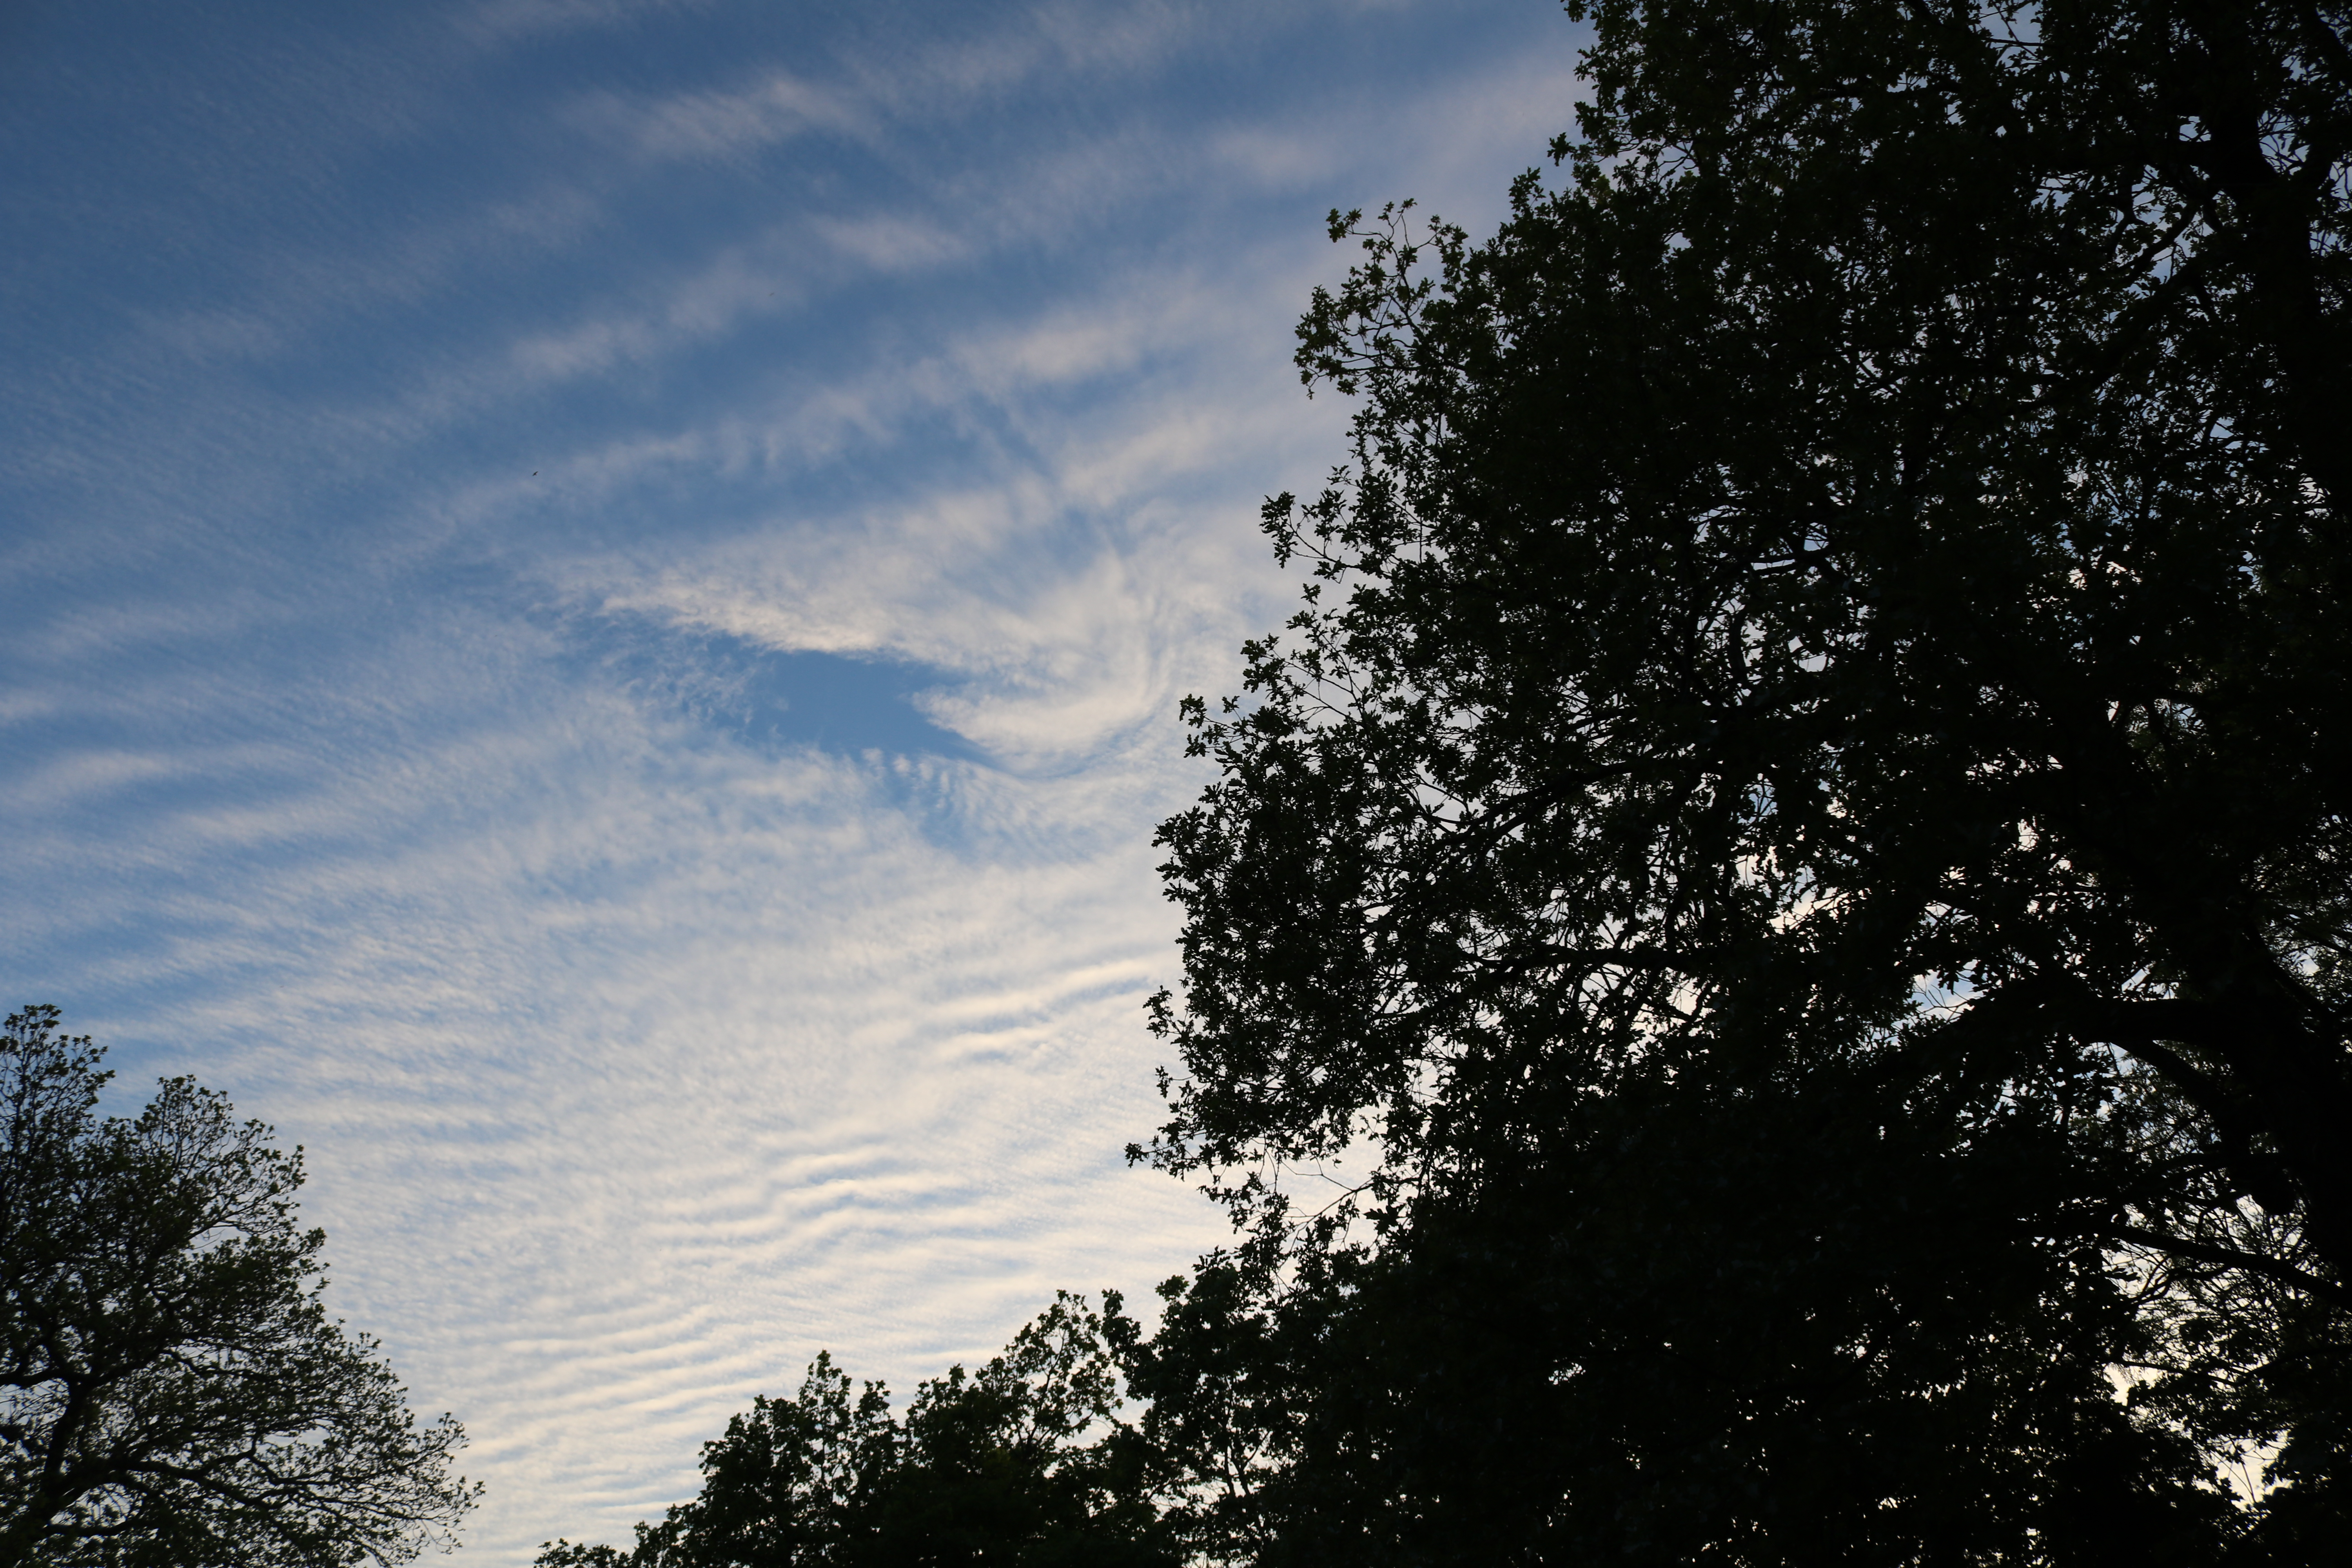
sky, cloud, tree, nature, woody plant, leaf, branch, atmosphere, daytime, morning, sunlight, meteorological phenomenon, evening, forest, plant, horizon, landscape, computer wallpaper